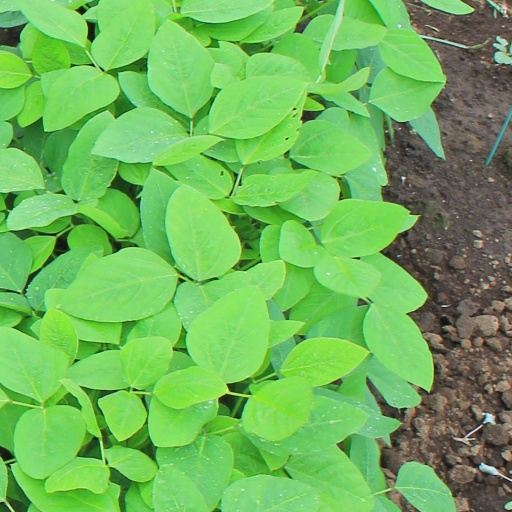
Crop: soybean